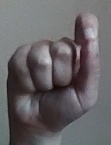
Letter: fa